A. C. H. Smith

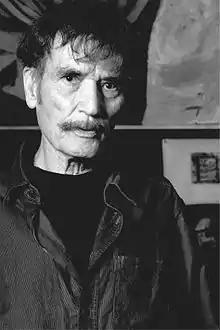
A C H Smith (portrait by Stephen Morris)

Anthony Charles Hockley Smith (born Anthony Charles Smith, 31 October 1935) is a British novelist and playwright from Kew.